R.I. Bong Air Force Base

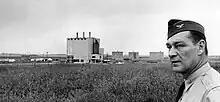
Colonel Charles E. Lancaster, base commander, is shown looking at the heating plant and POL tank farm, some of the few above ground structures built on the cancelled Bong Air Force Base. The project was cancelled a week after this photo was taken.

With $15 million ($125 million adjusted for inflation as of 2017) already spent on Bong, it was estimated that it would take another $15 million just to close the door on the episode and get out of existing contracts.